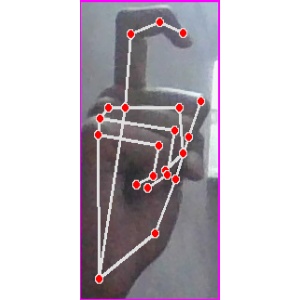
अक्षर: ट